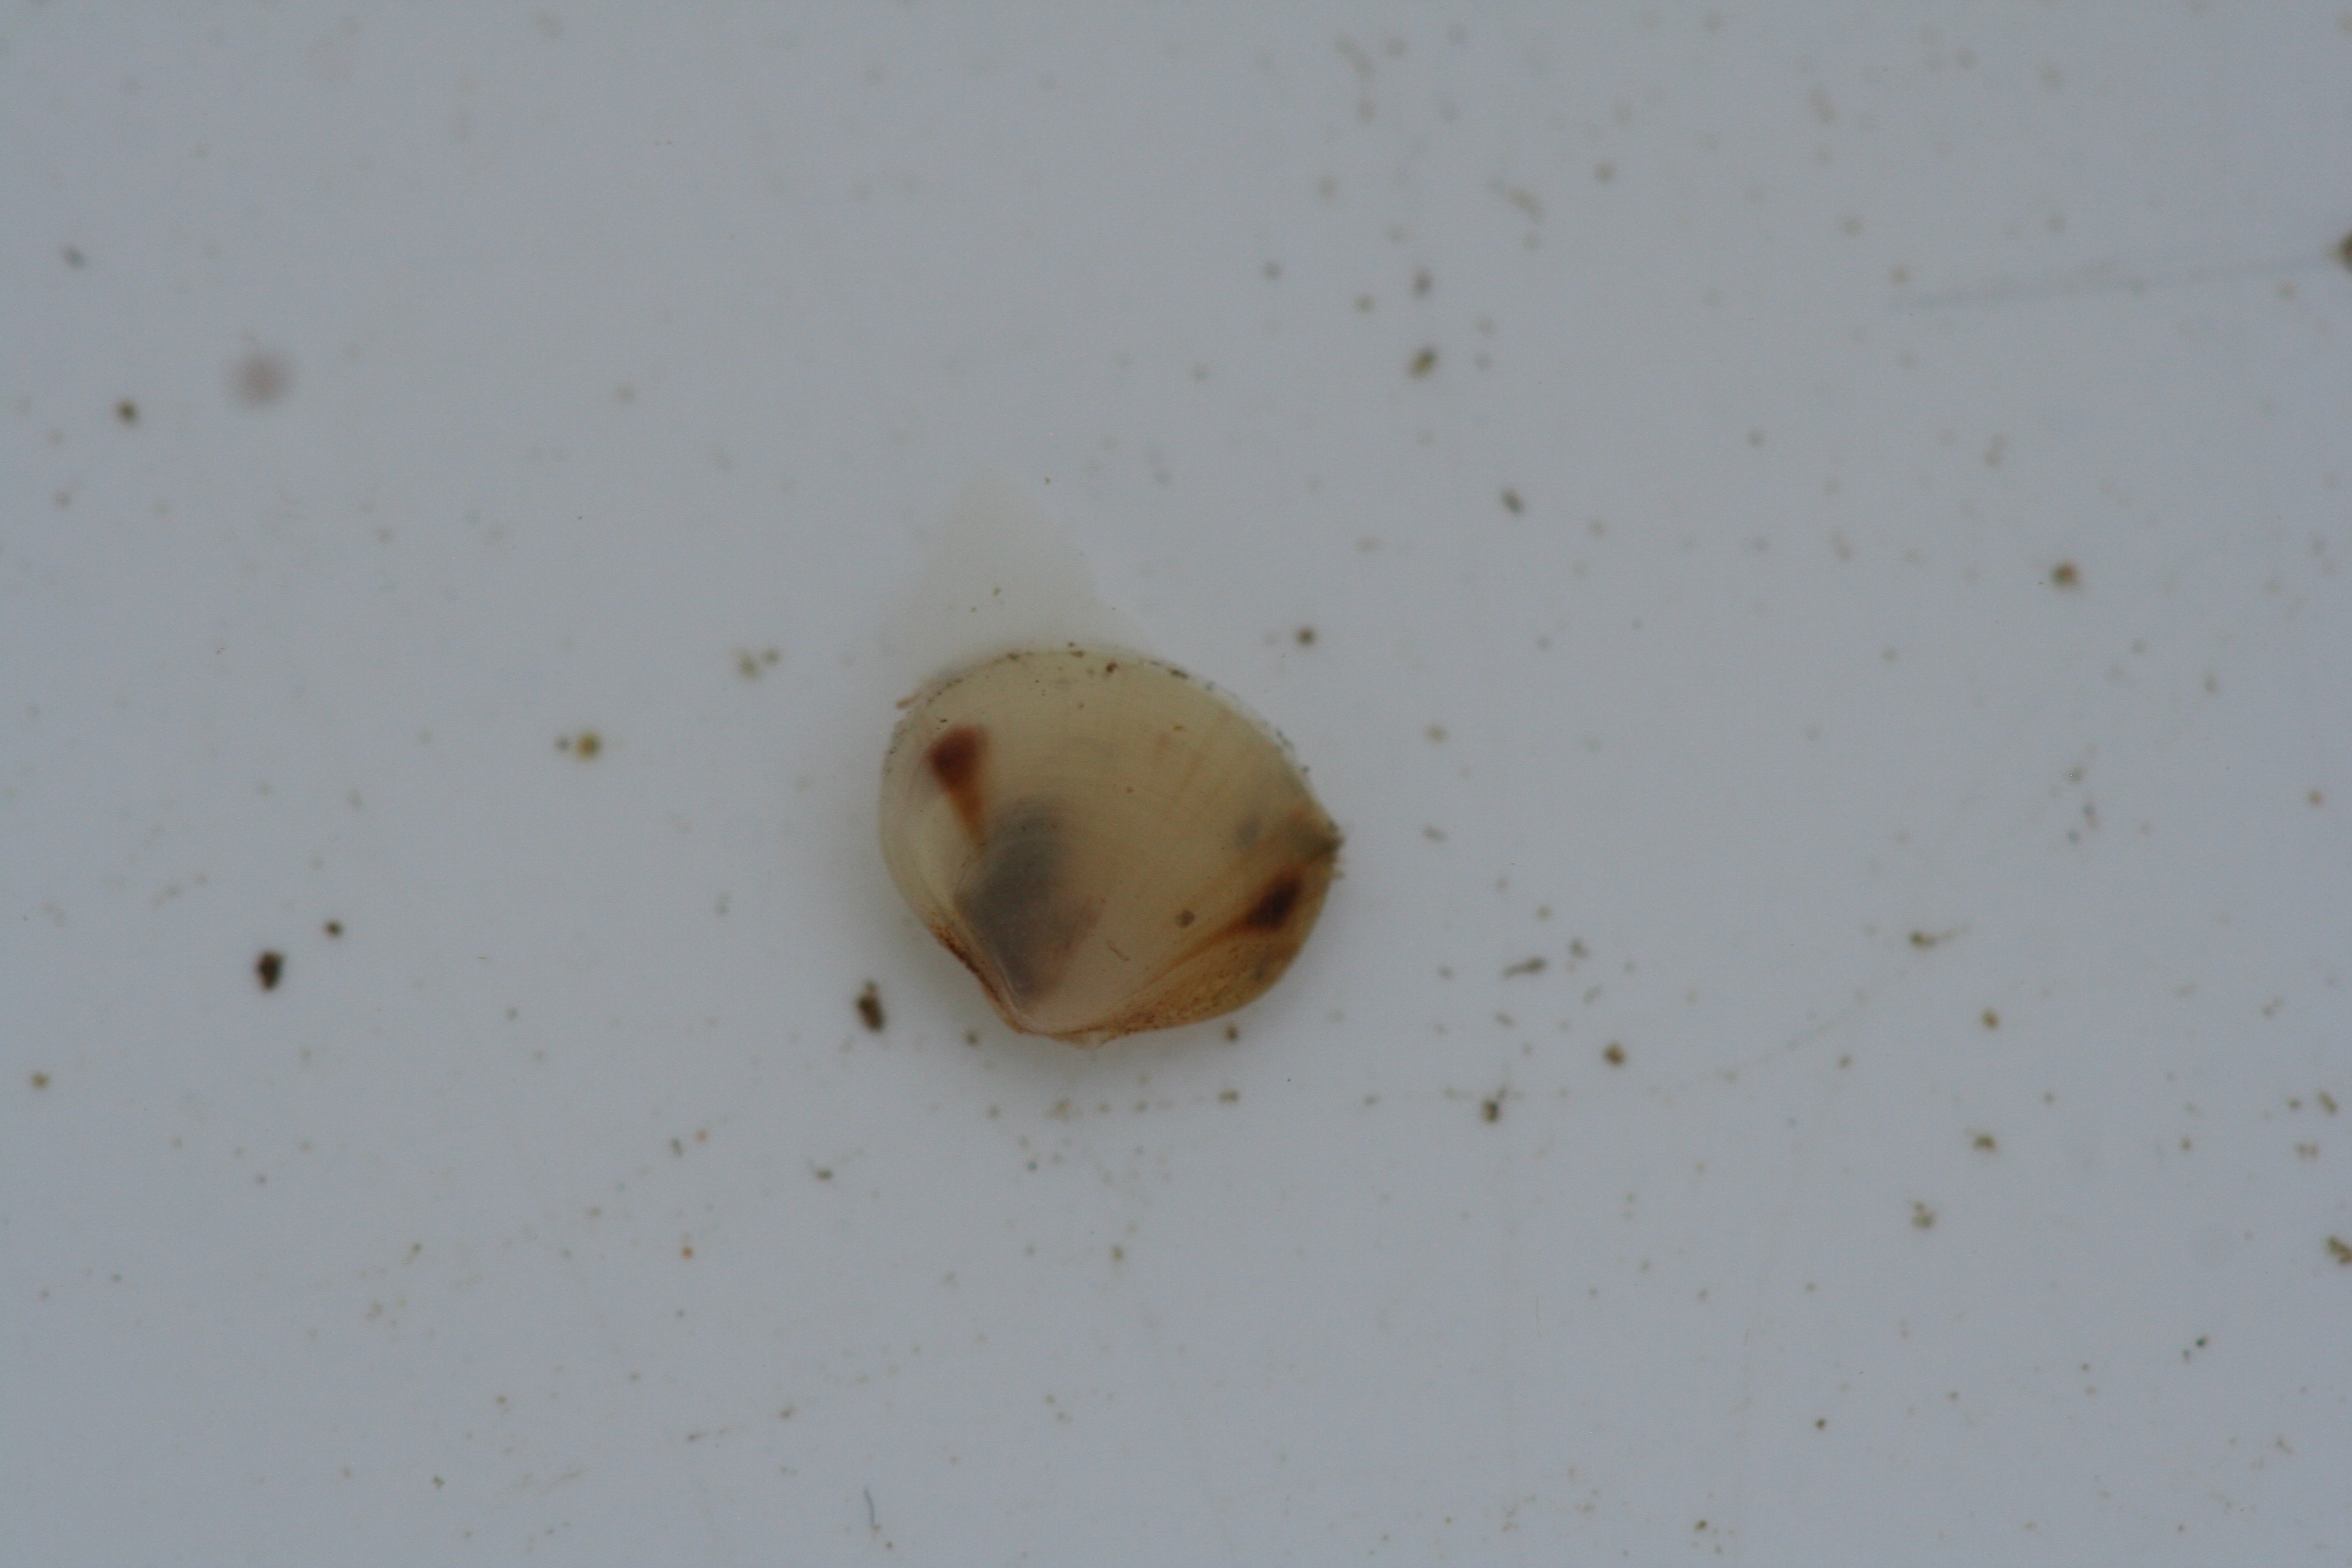
Macroinvertebrate group: snails_clams_mussels